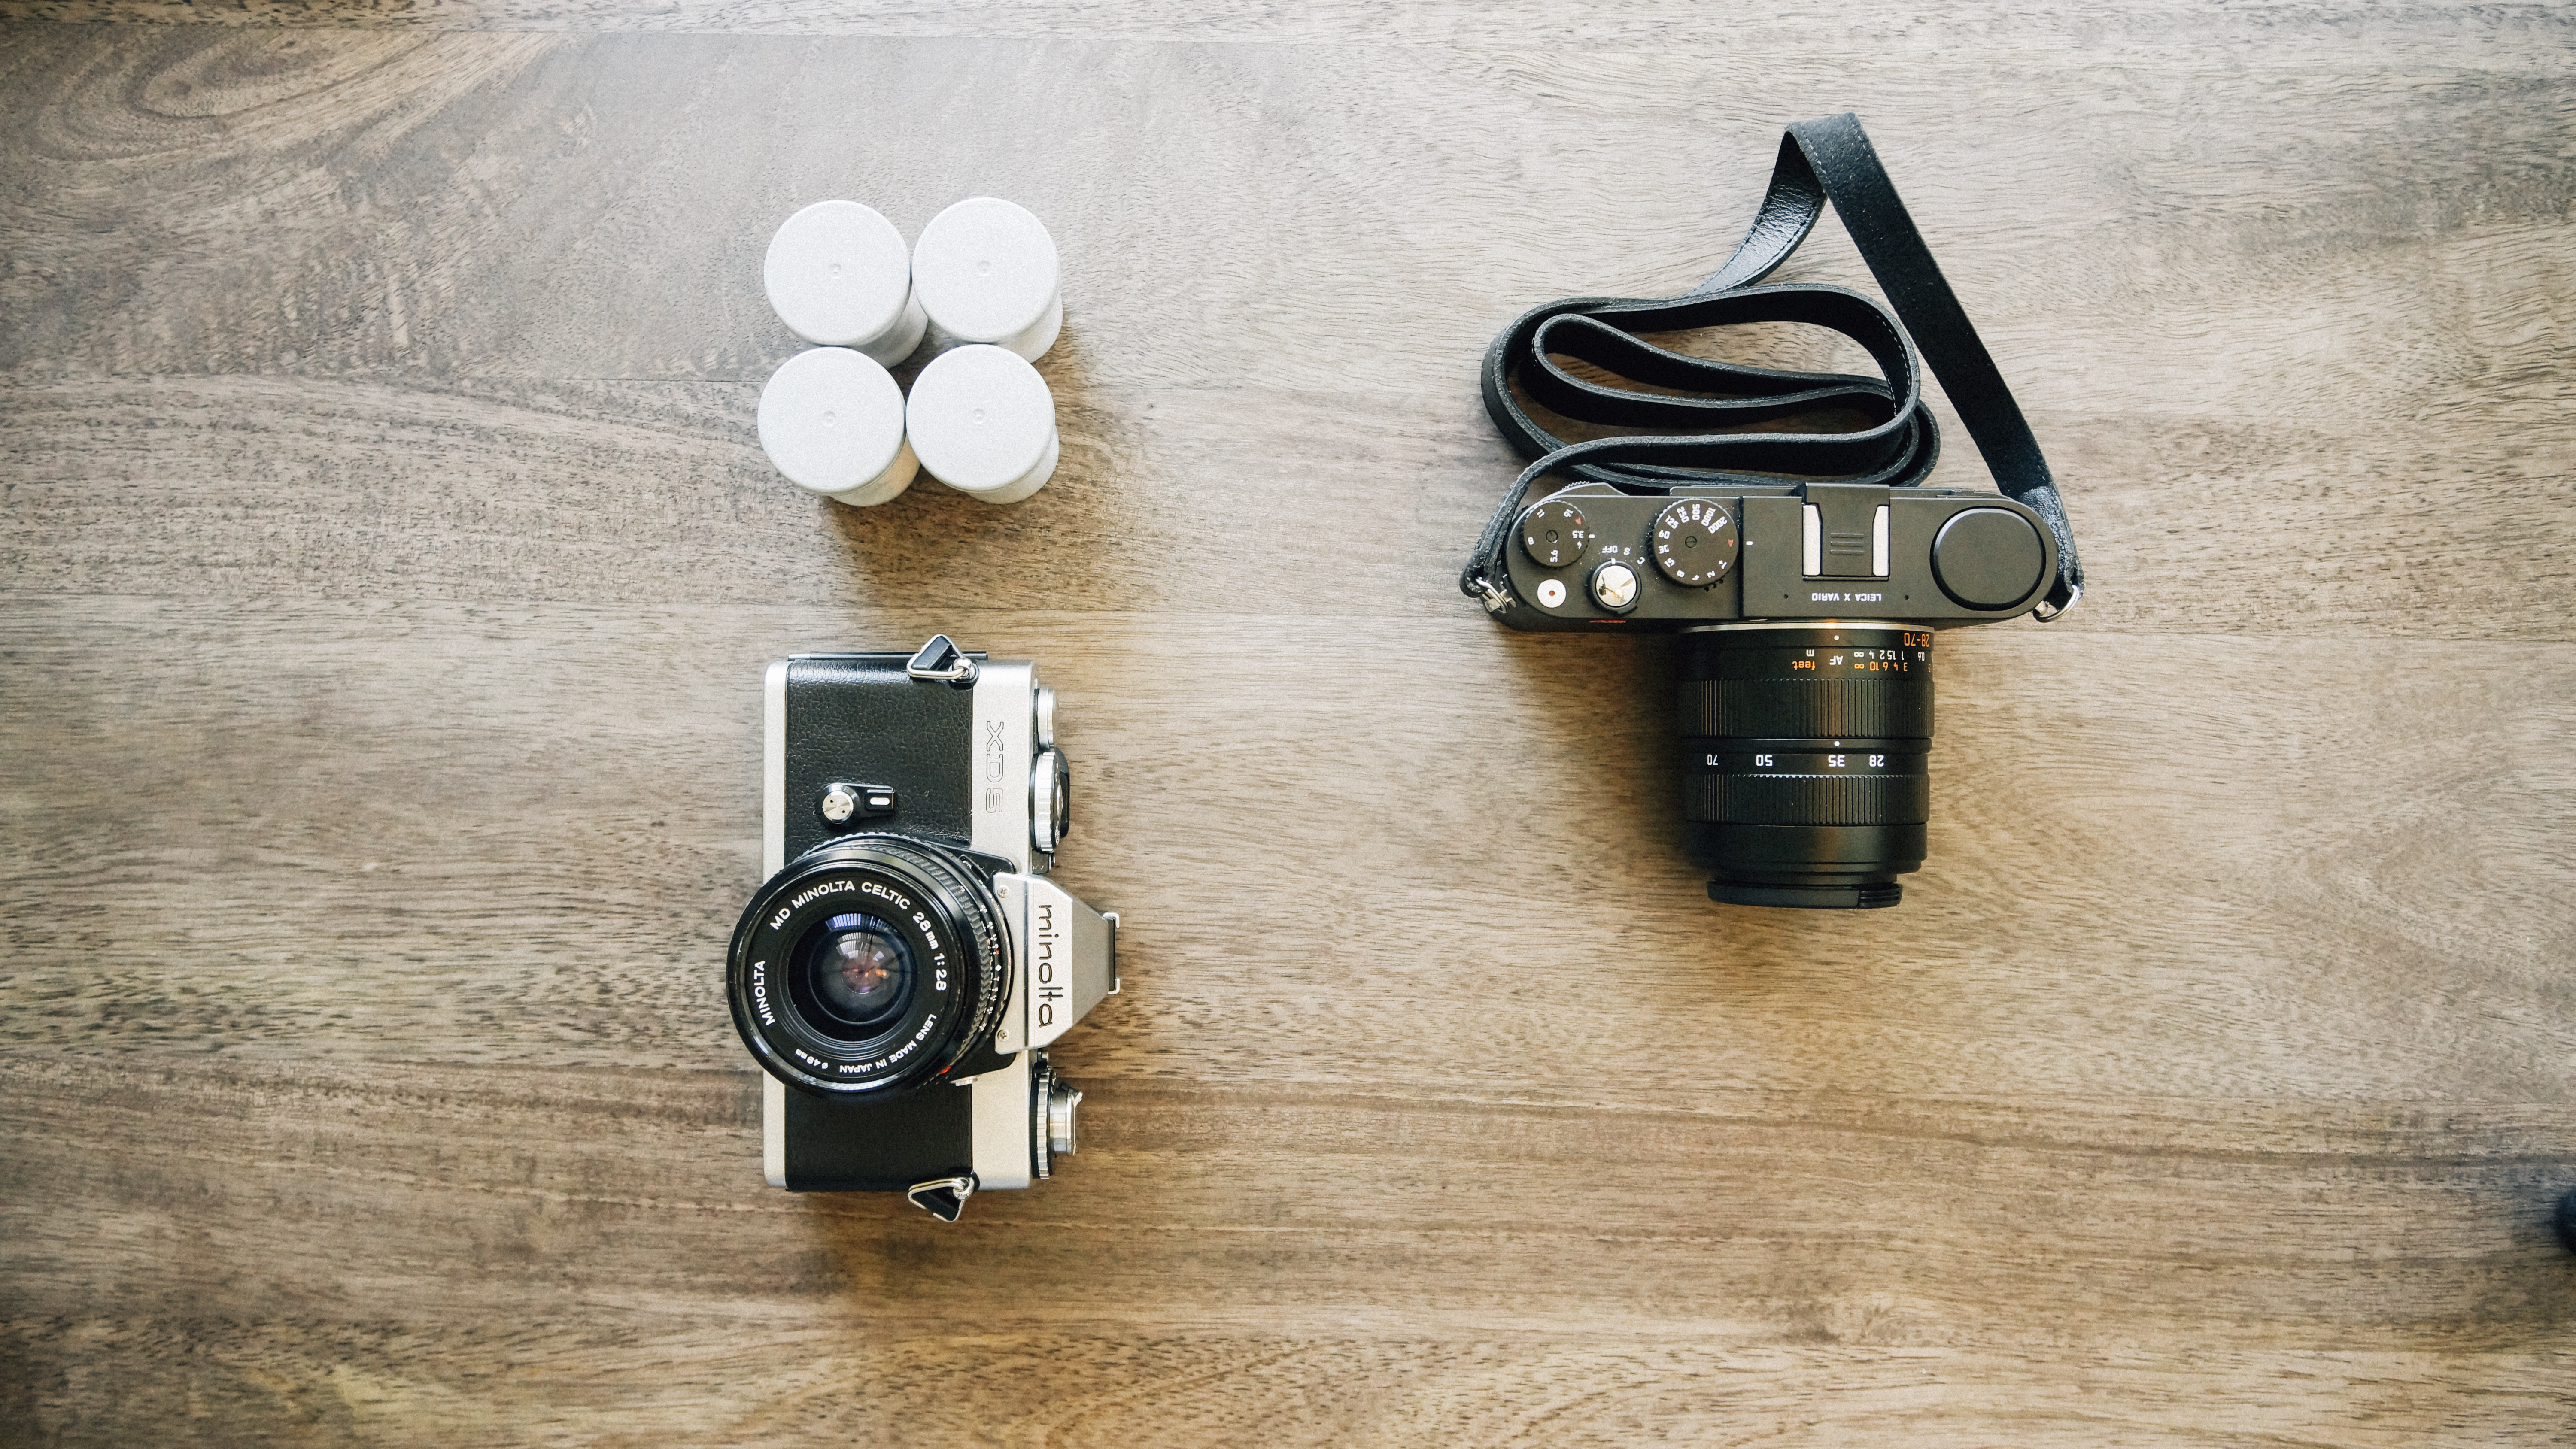
hand, light, white, photography, photograph, image, analog camera, single lens reflex camera